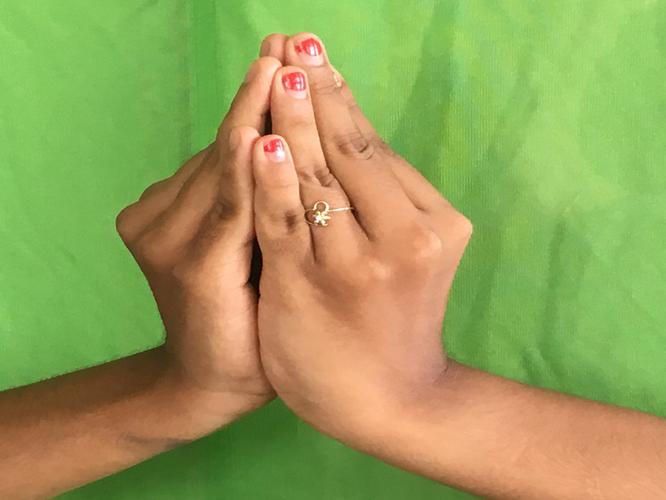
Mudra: Kapotham
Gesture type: double_hand